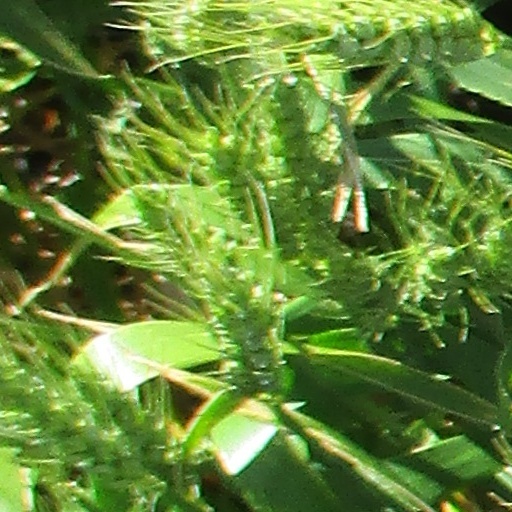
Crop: wheat